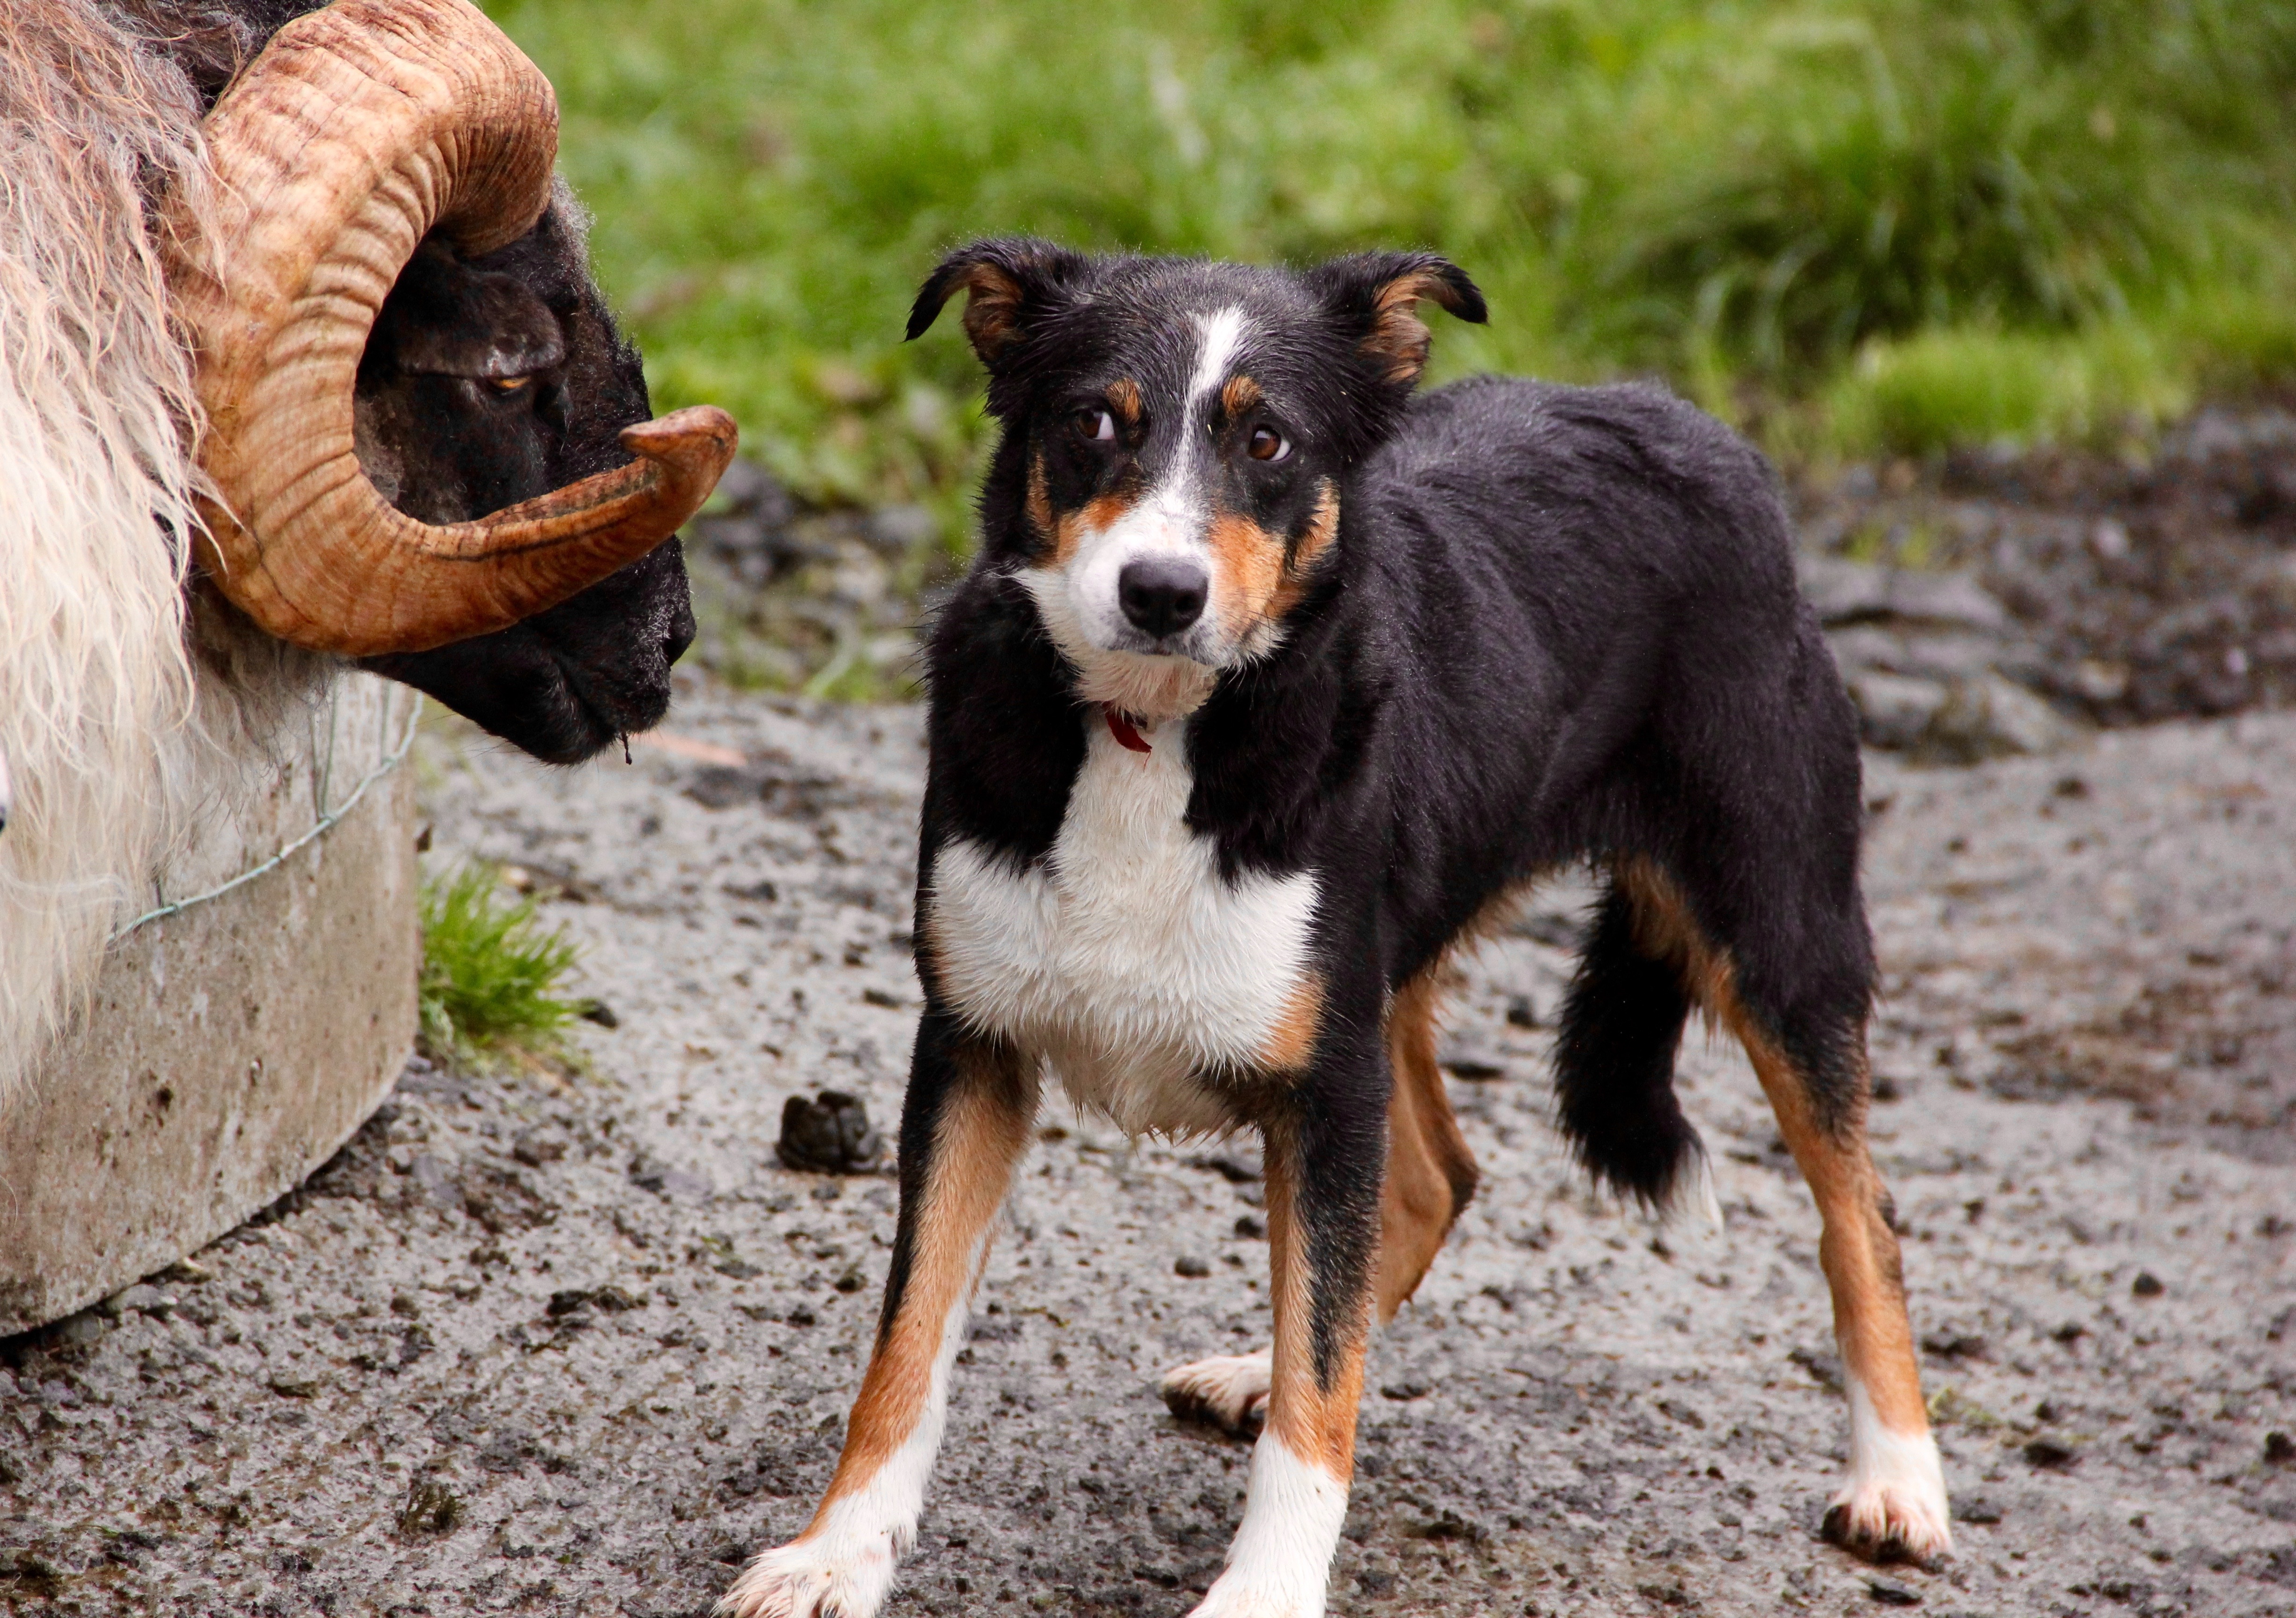
nature, farm, puppy, dog, animal, rural, mammal, vertebrate, ram, sheepdog, dog breed, confrontation, entlebucher mountain dog, street dog, dog like mammal, dog breed group, miniature australian shepherd, appenzeller sennenhund, standoff